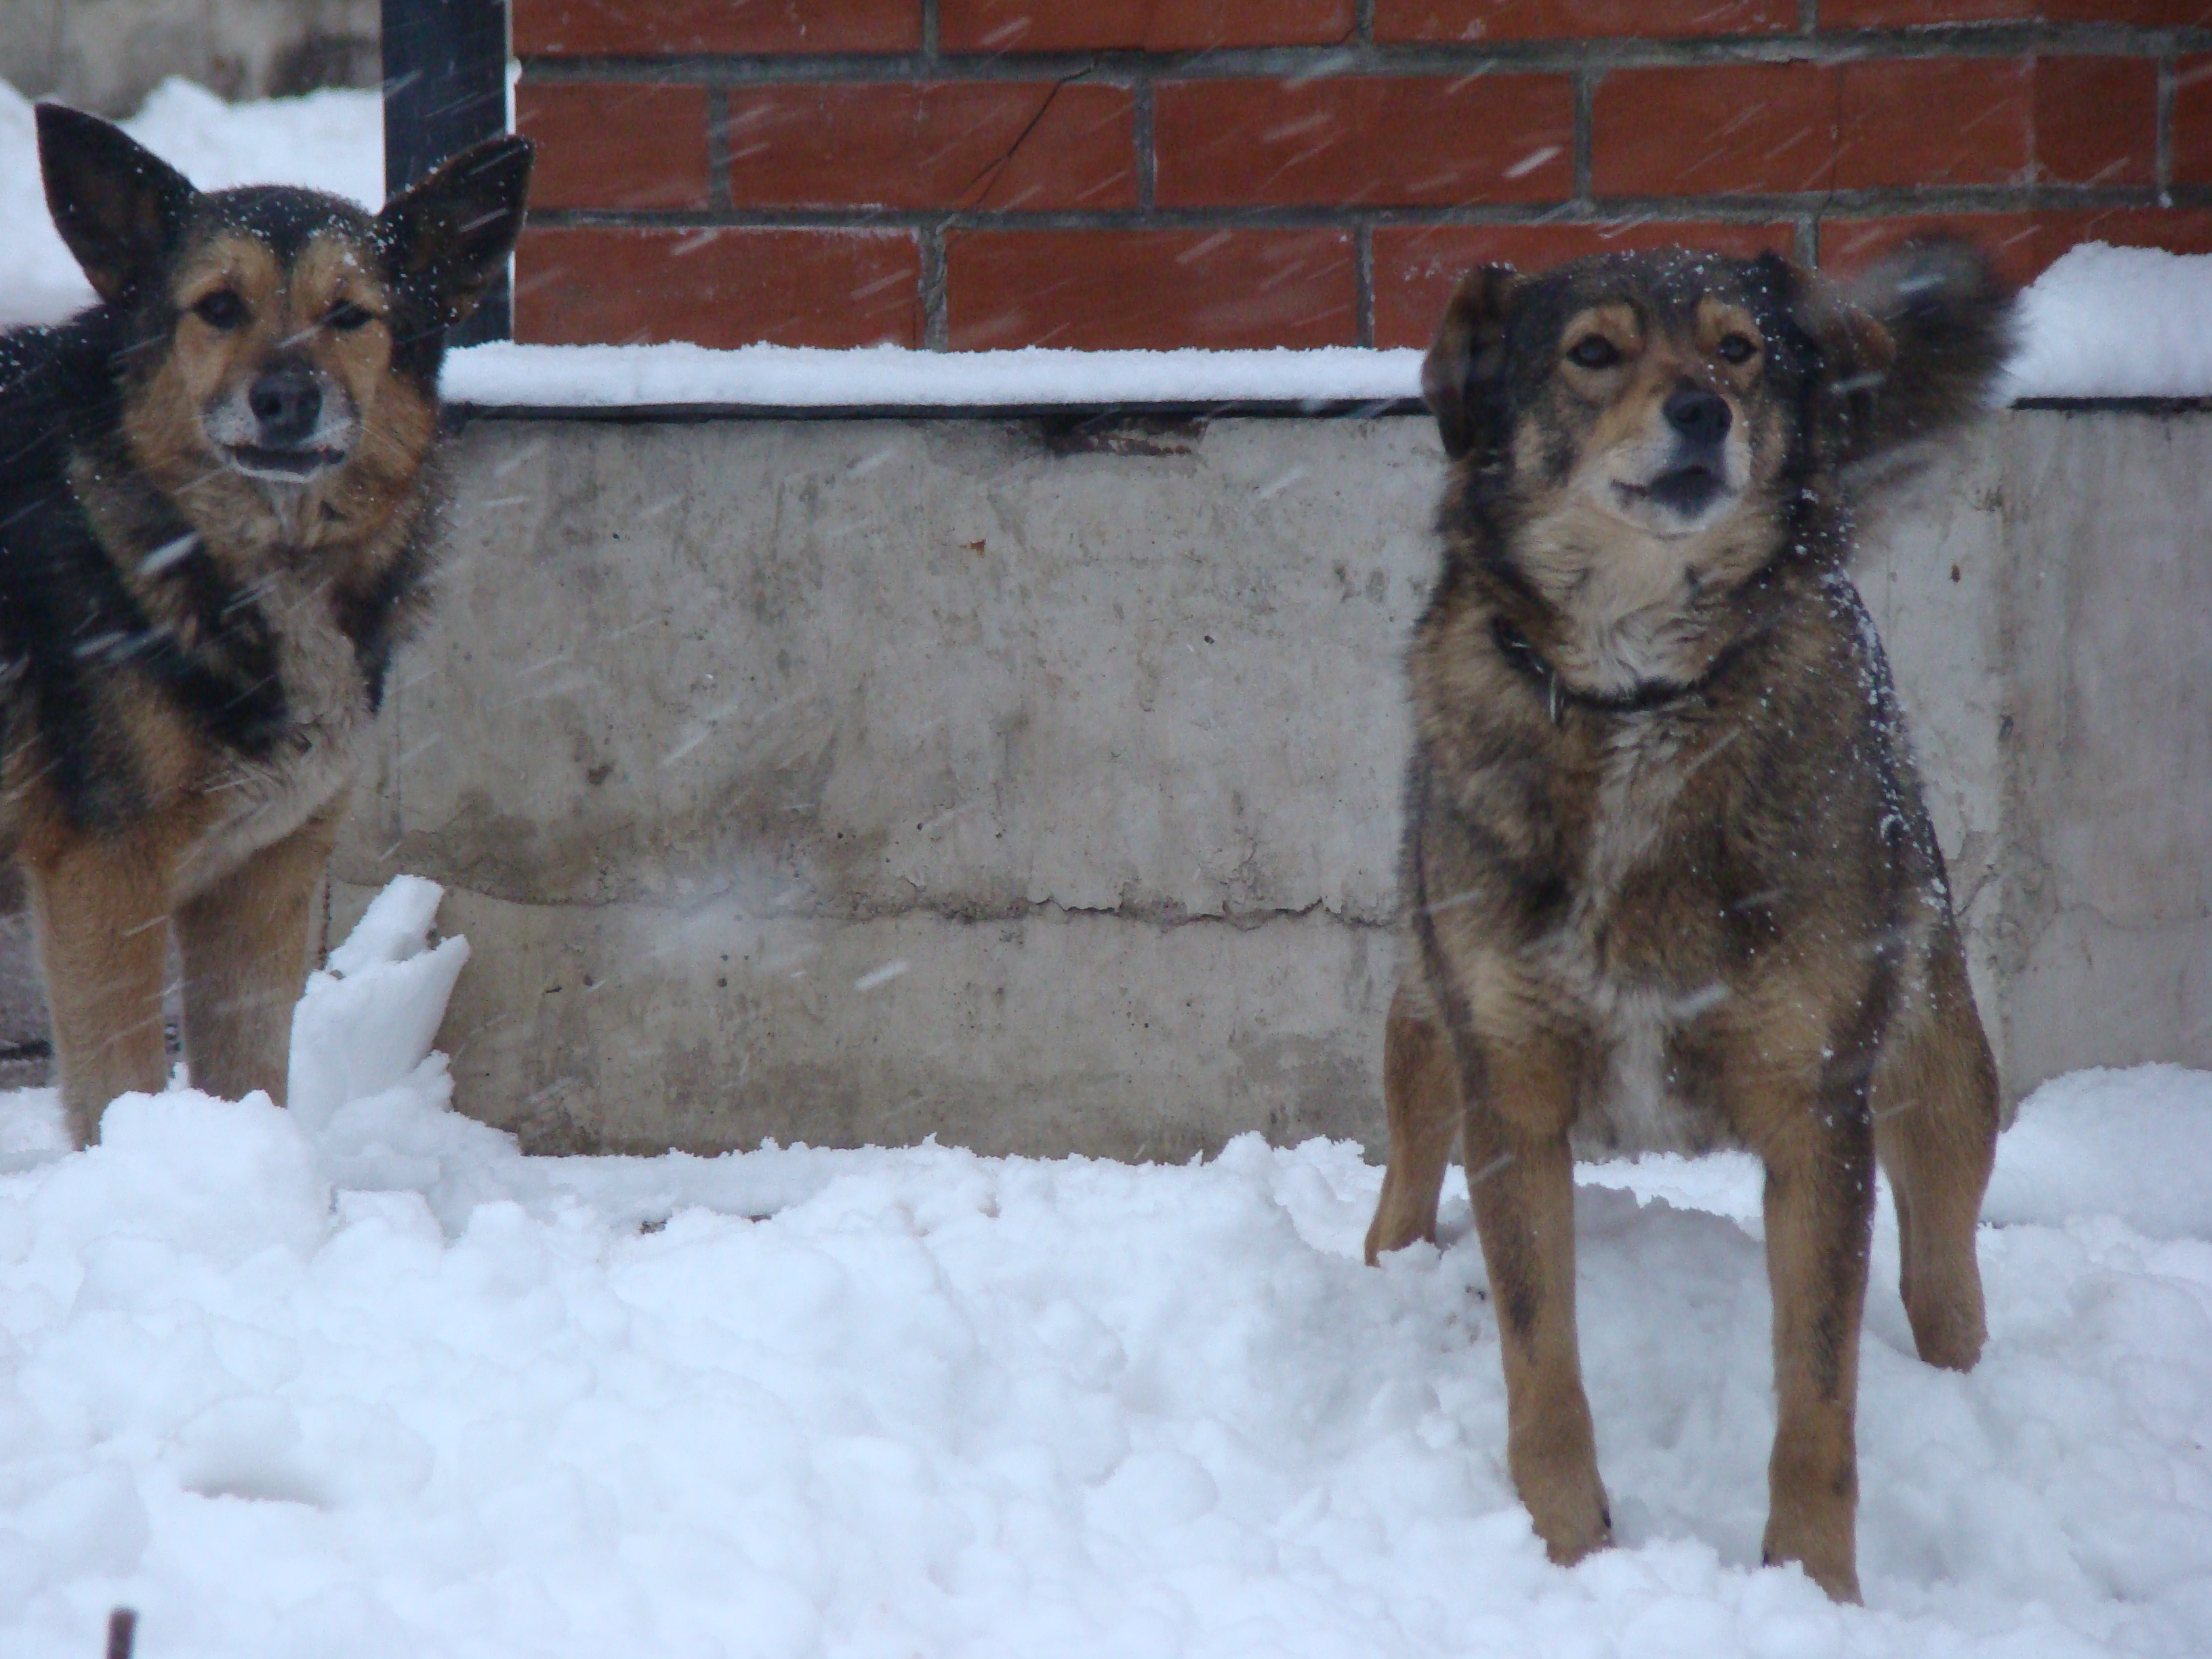
snow, winter, dog, pet, weather, mammal, pets, dogs, cool image, animals, vertebrate, sony, moscow, russia, dog breed, moskau, moscou, dsc, h9, streetdogs, dsch9, street dog, dog like mammal, wolfdog, czechoslovakian wolfdog, dog breed group, greenland dog, east siberian laika, dog crossbreeds, caucasian shepherd dog, east european shepherd, german shepherd dog